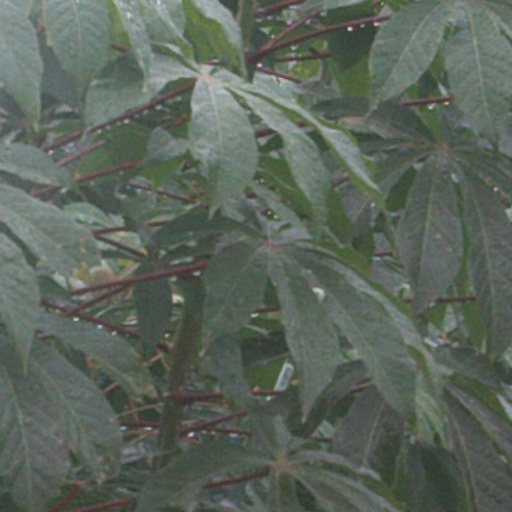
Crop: cassava